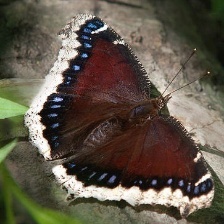
Species: MOURNING CLOAK
Butterfly family (ImageNet category): admiral